T.J. Tahid

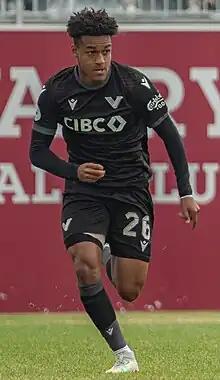
Tahid with Vancouver FC in 2023

Taryck Jordan Tahid (born April 21, 2007) is a Canadian professional soccer player who plays as a midfielder for Vancouver FC in the Canadian Premier League. He is the youngest player to ever play in a Canadian Premier League match, as also the youngest goalscorer in league history.